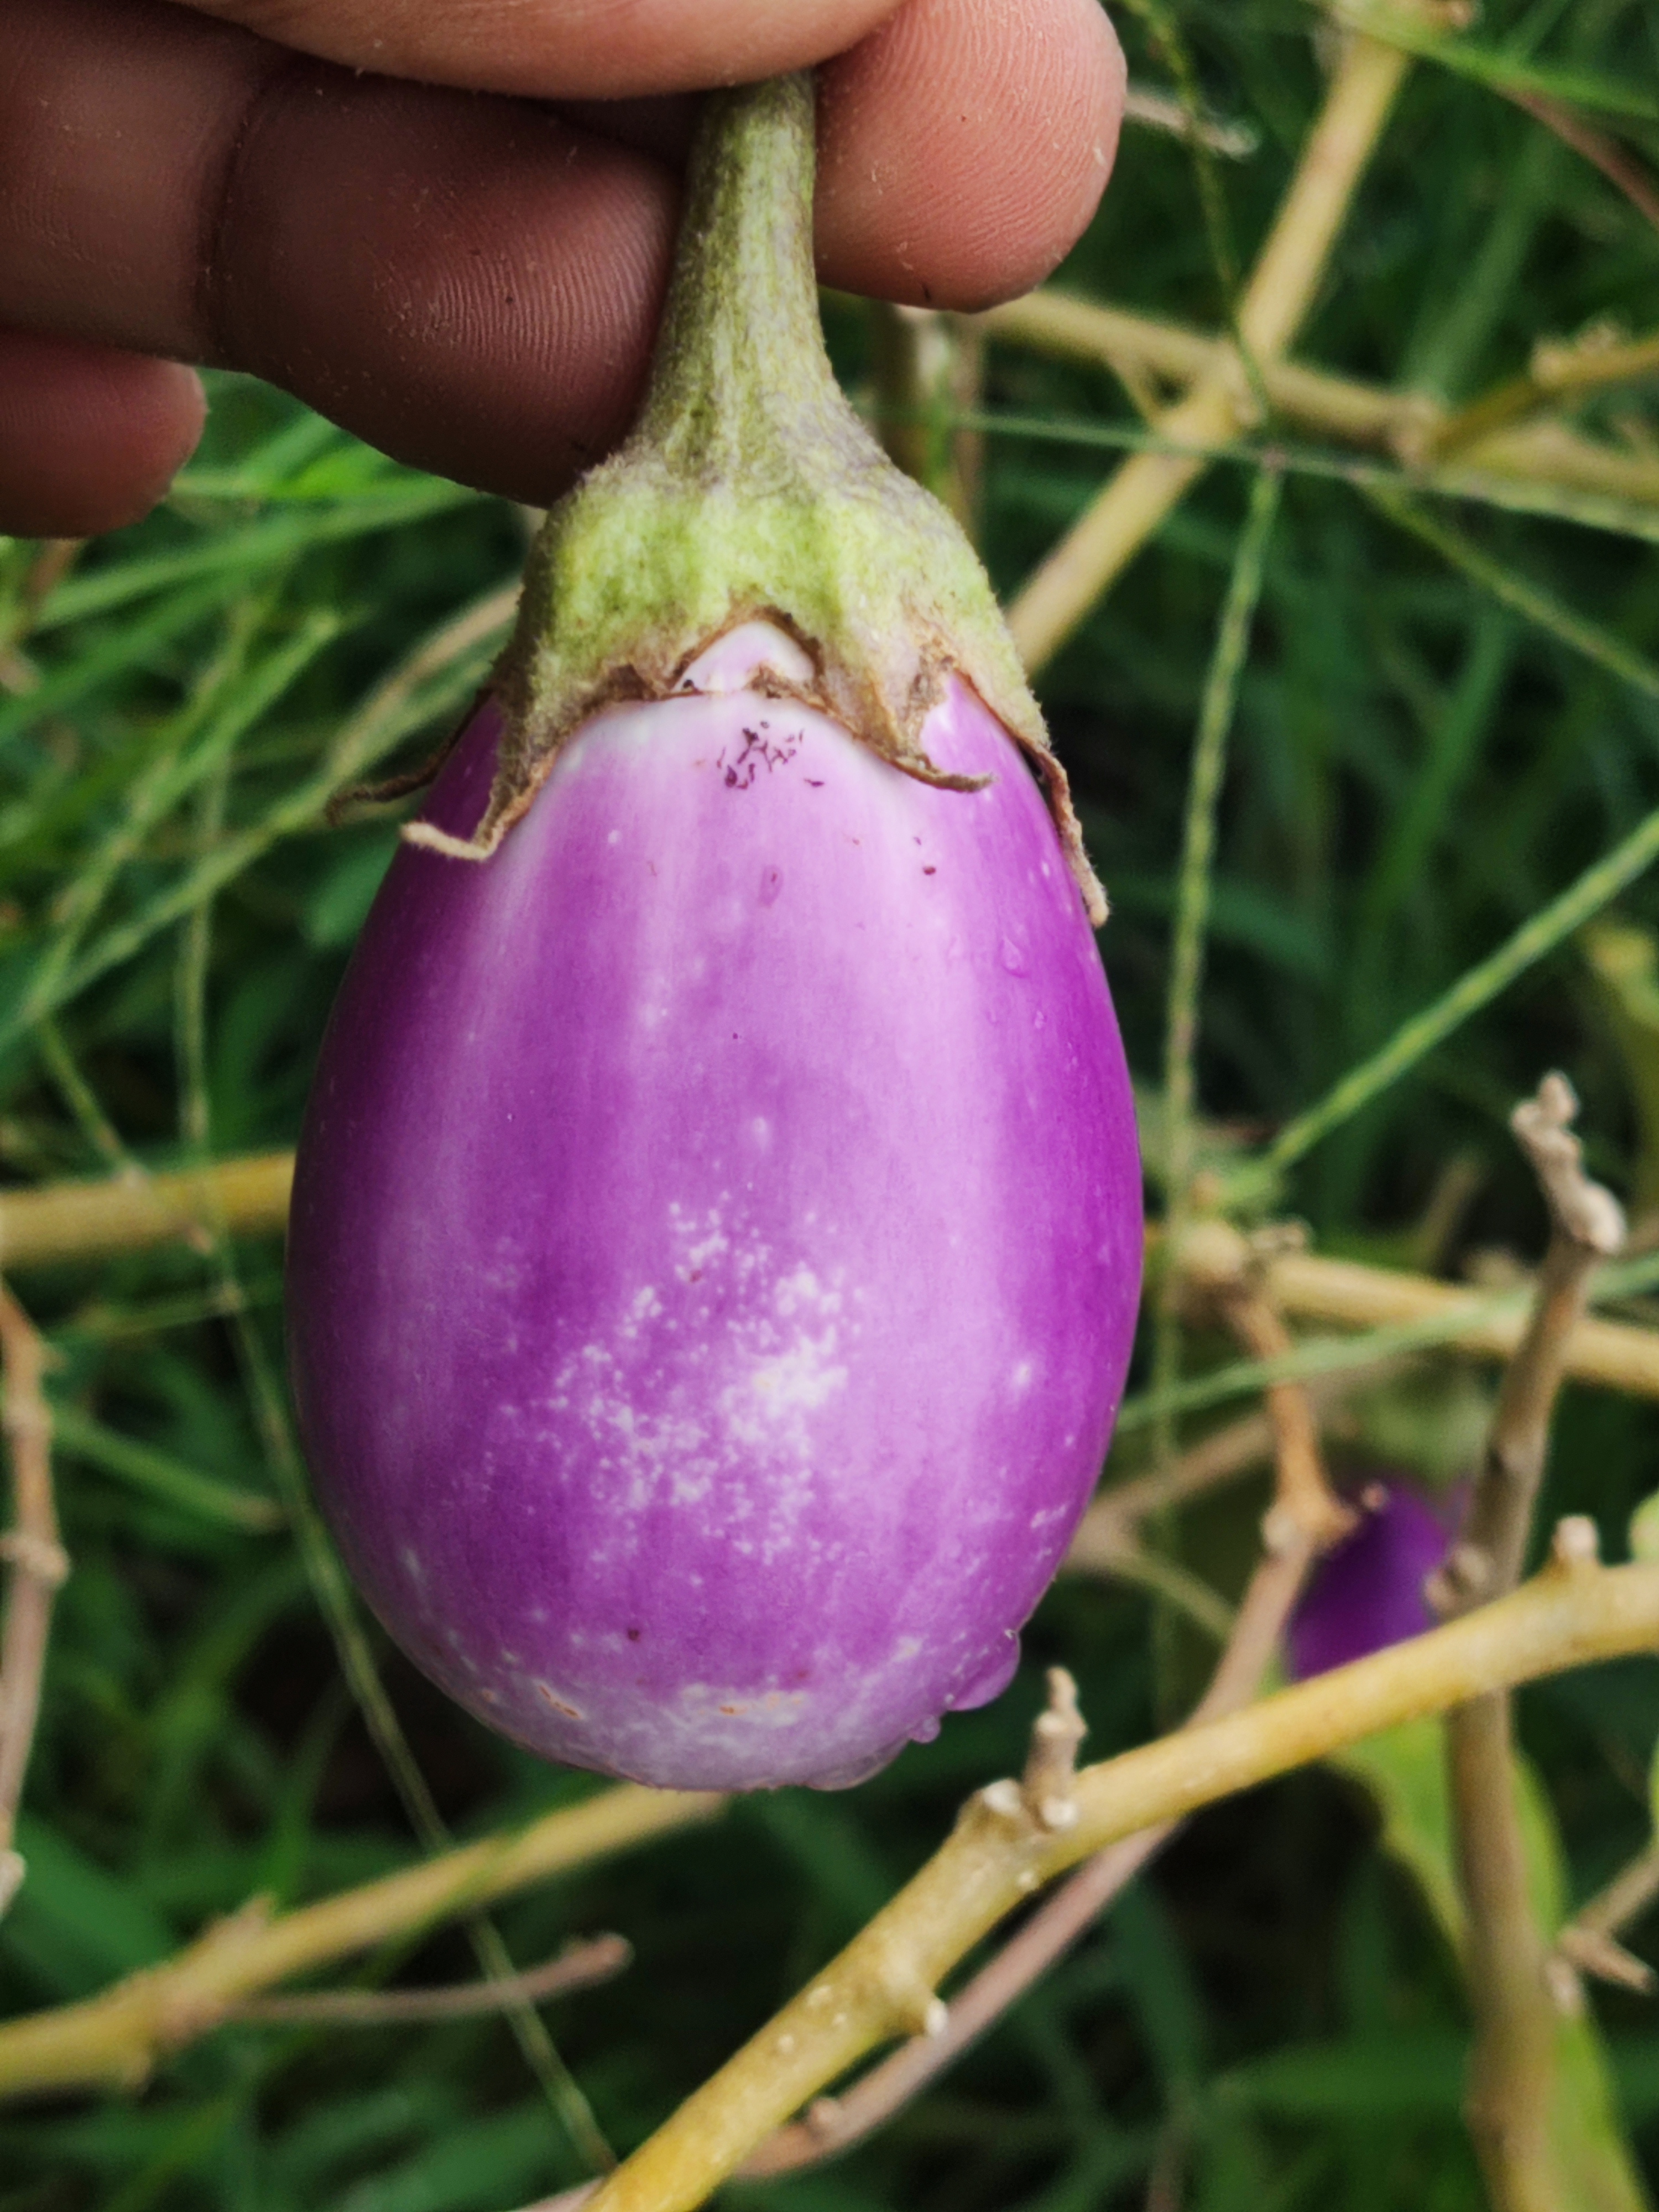
Label: Healty Brinjal